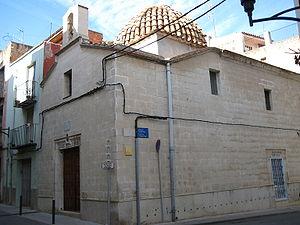
Alcalà de Xivert, en valencien et officiellement, est une commune d'Espagne de la province de Castellón dans la Communauté valencienne. Elle est située dans la comarque du Baix Maestrat et dans la zone à prédominance linguistique valencienne.